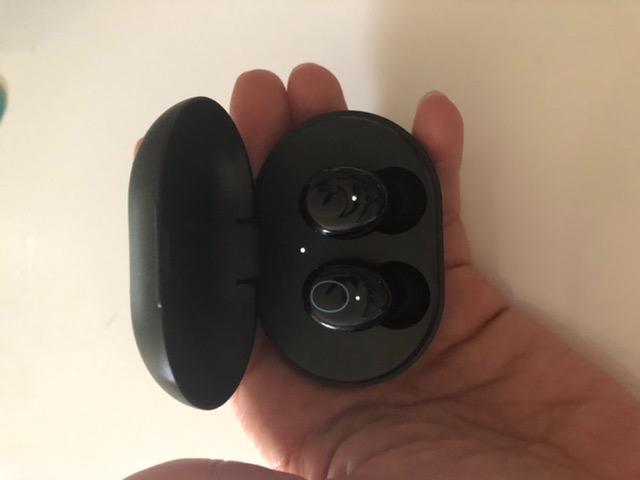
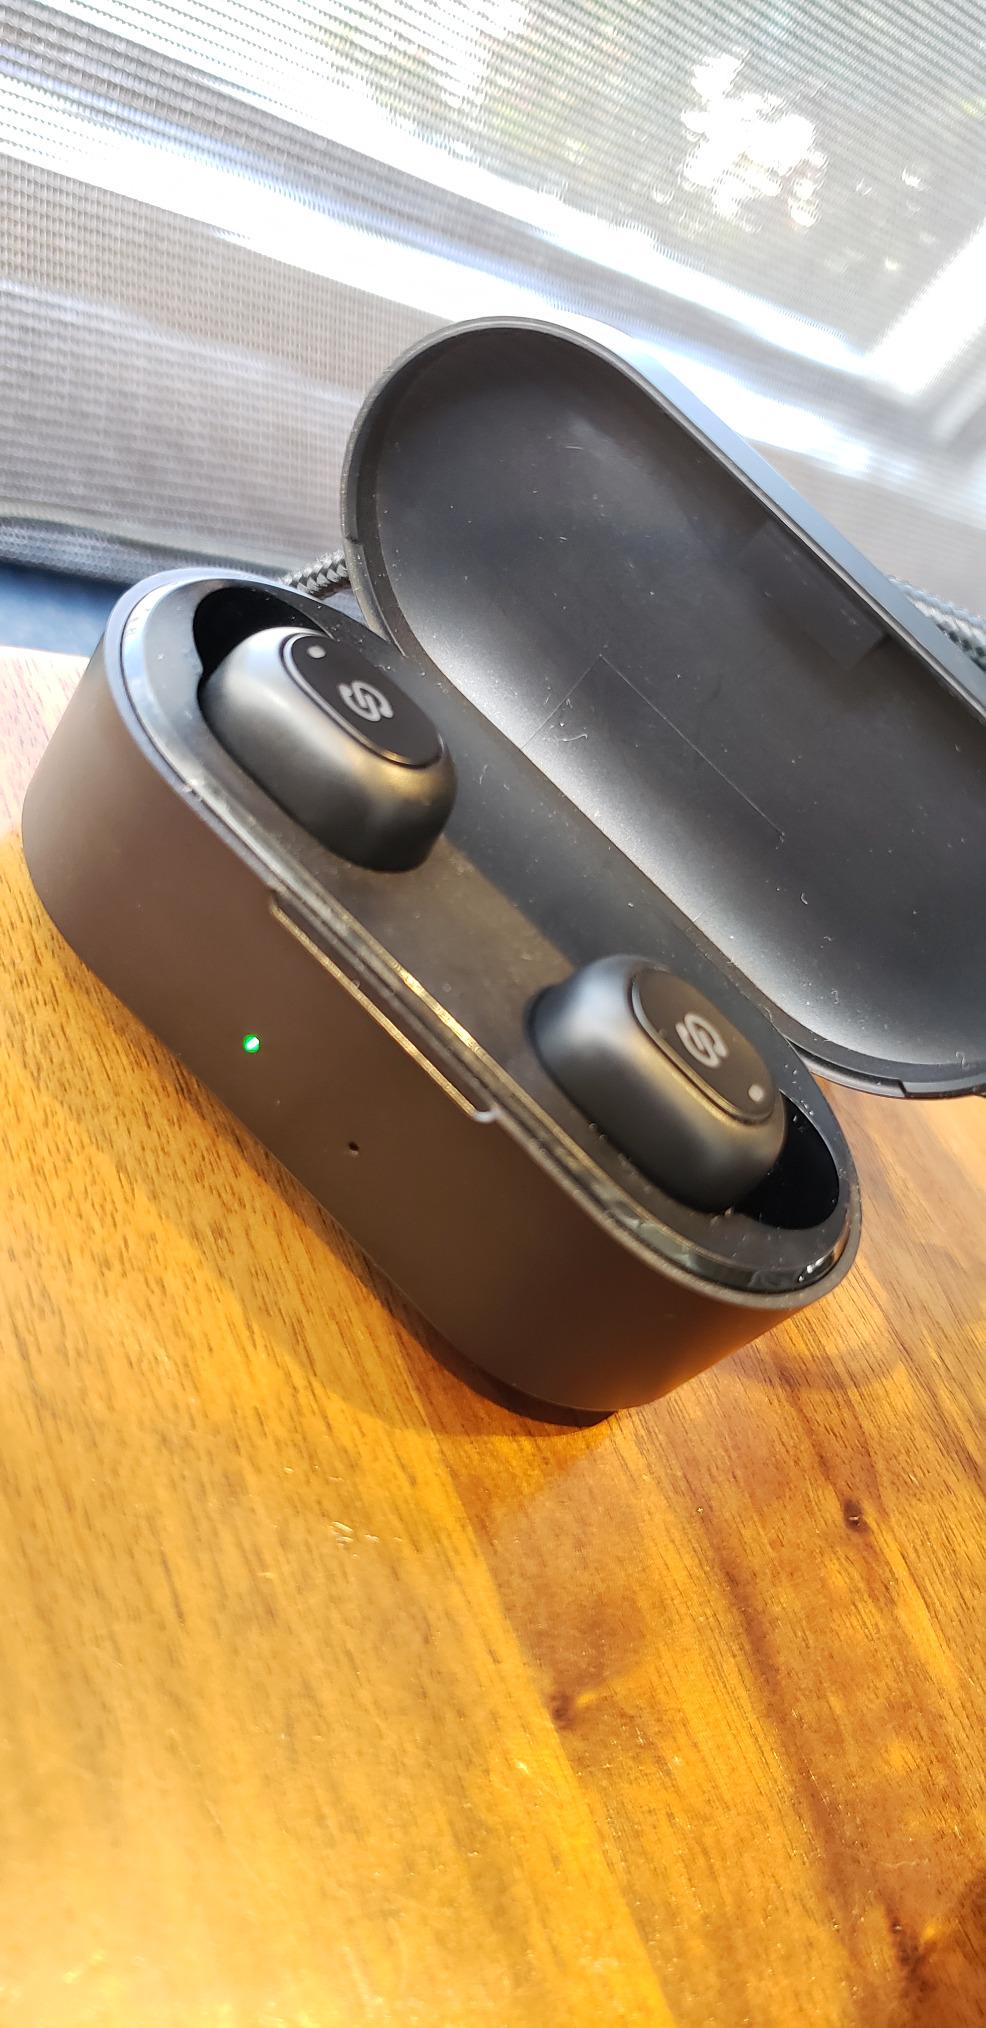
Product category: earbuds
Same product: no